Diathermancy

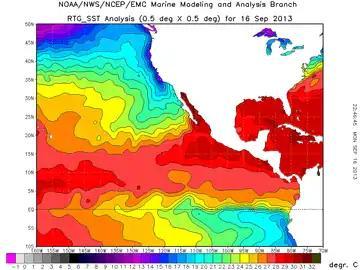
Northeastern Pacific Ocean Surface Water Temperature

Atmospheric heat comes from long-wave radiation from the soil and, mostly, from the water surface (oceans, lakes, rivers), because water is a not diathermanous body and covers three quarters of Earth's surface. Diathermancy cause subsidence above damp or water surfaces. That is because these areas tend to absorb heat radiation directly from the Sun but very slowly and also emit this radiation to the atmosphere very slowly. Therefore, cold ocean currents have very clear skies, without clouds, because subsidence from cold and heavy air avoids or limits convection because they are opposite processes.